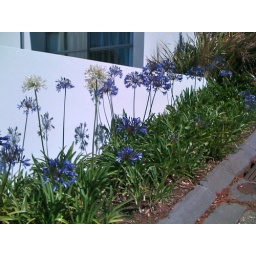
Beautiful purple and white Agapanthus is in bloom everywhere here. the ground is carpeted in red/pink petals from the pohutukawa trees.